2006 Mozambique earthquake

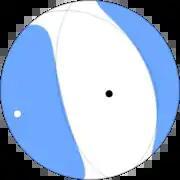
Focal mechanism diagram for the earthquake

The earthquake was felt throughout Mozambique and over a wide area of eastern southern Africa, including South Africa, Swaziland, Zambia, Zimbabwe and Botswana. Close to the epicentre the shaking reached VIII in intensity on the Mercalli intensity scale. In the cities of Beira, Inhambane and Maputo the intensity reached V.